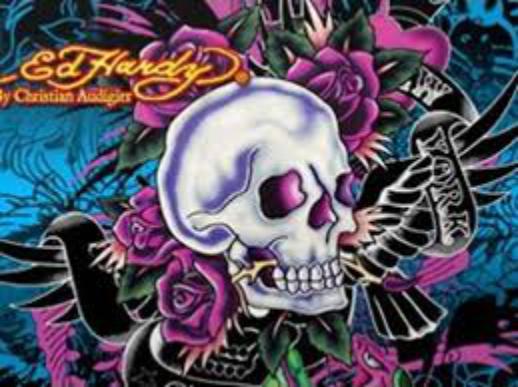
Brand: Ed Hardy
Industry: Clothes